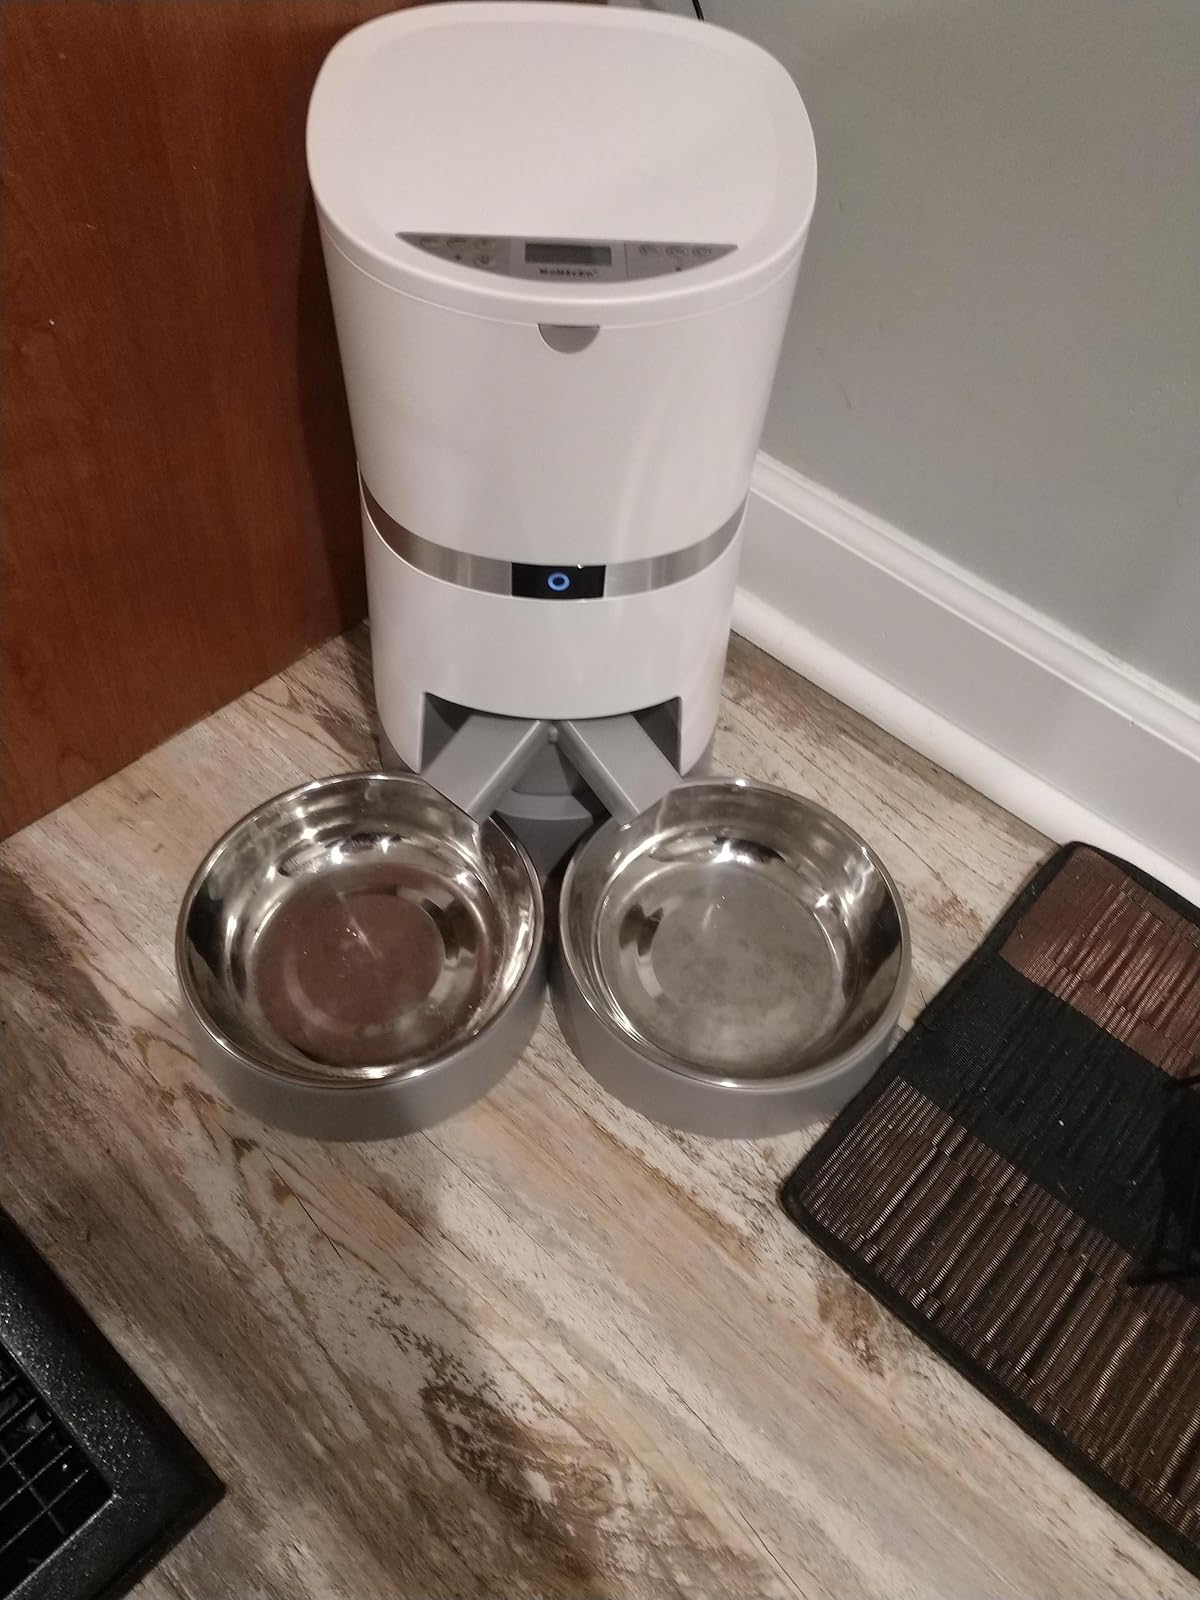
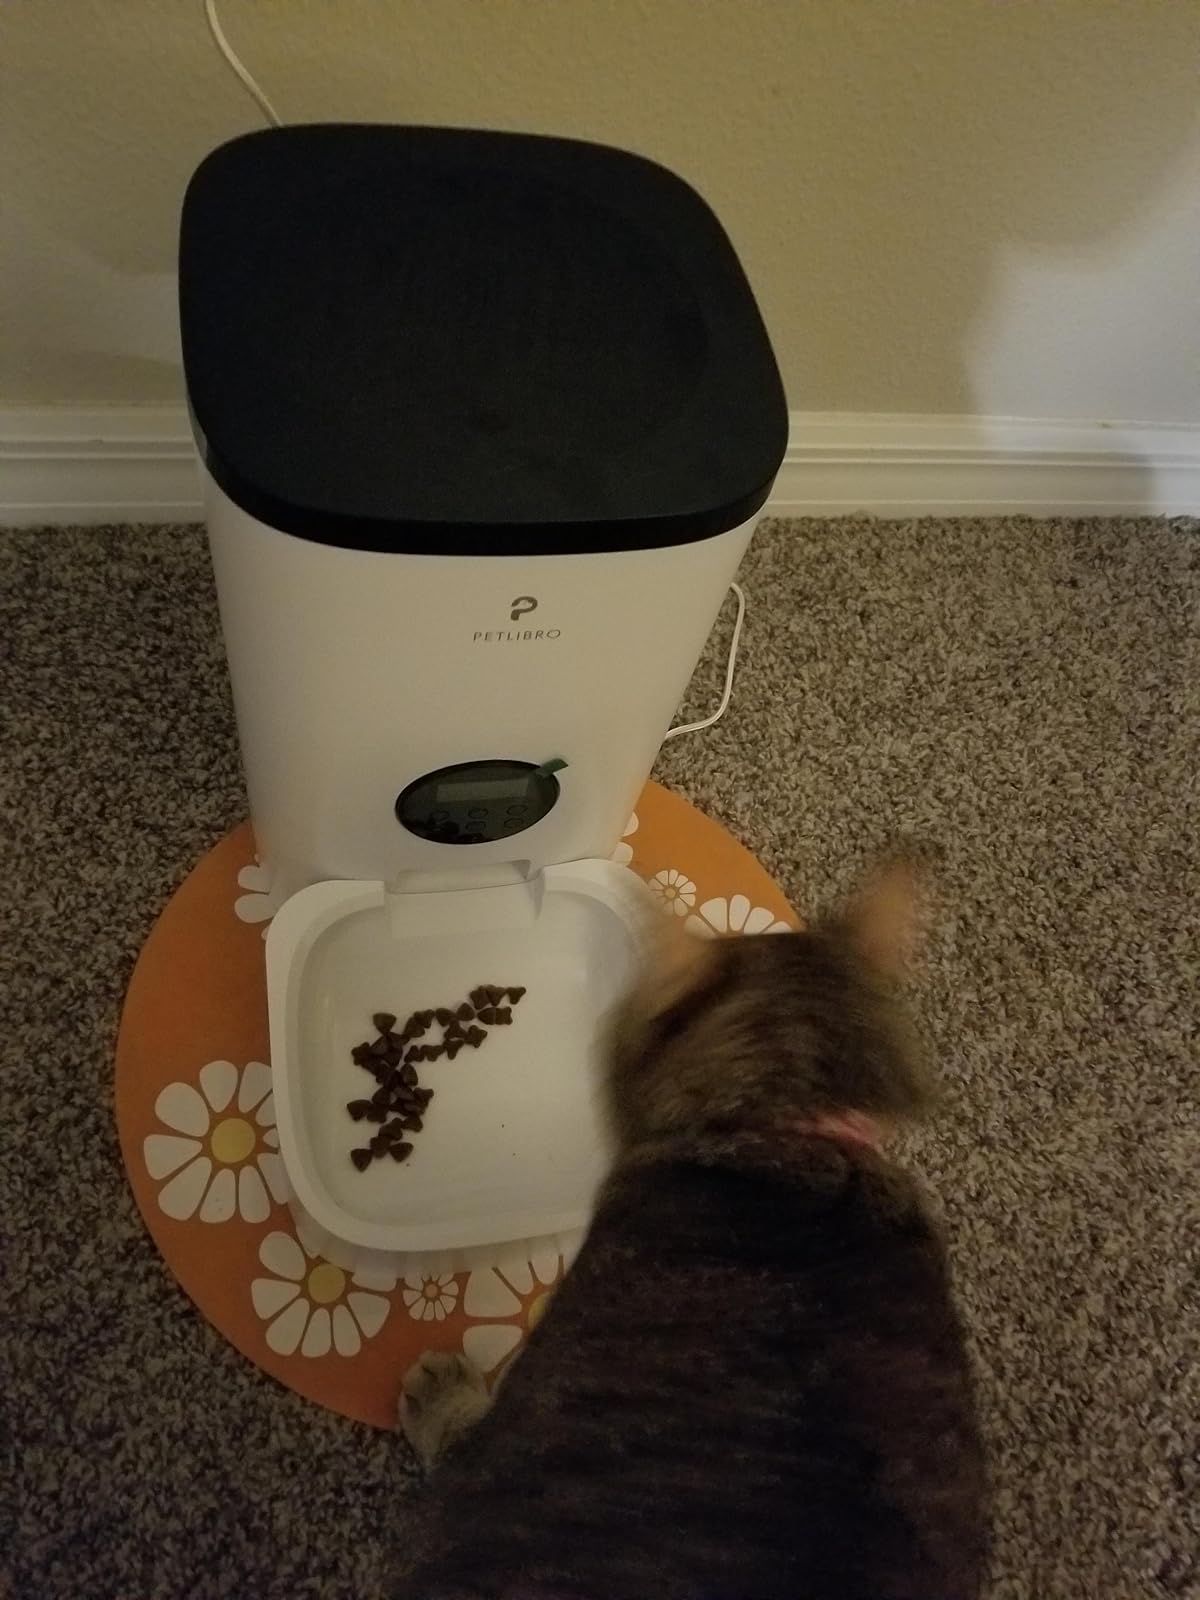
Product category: items_feeder
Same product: no